Millicent Fawcett

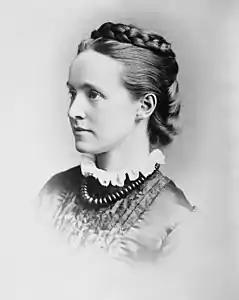
Fawcett,

Dame Millicent Garrett Fawcett (11 June 1847 – 5 August 1929) was an English political activist and writer. She campaigned for women's suffrage by legal change and in 1897–1919 led Britain's largest women's rights association, the National Union of Women's Suffrage Societies (NUWSS), explaining, "I cannot say I became a suffragist. I always was one, from the time I was old enough to think at all about the principles of Representative Government." She tried to broaden women's chances of higher education, as a governor of Bedford College, London (now Royal Holloway) and co-founding Newnham College, Cambridge in 1871. In 2018, a century after the Representation of the People Act, she was the first woman honoured by a statue in Parliament Square.